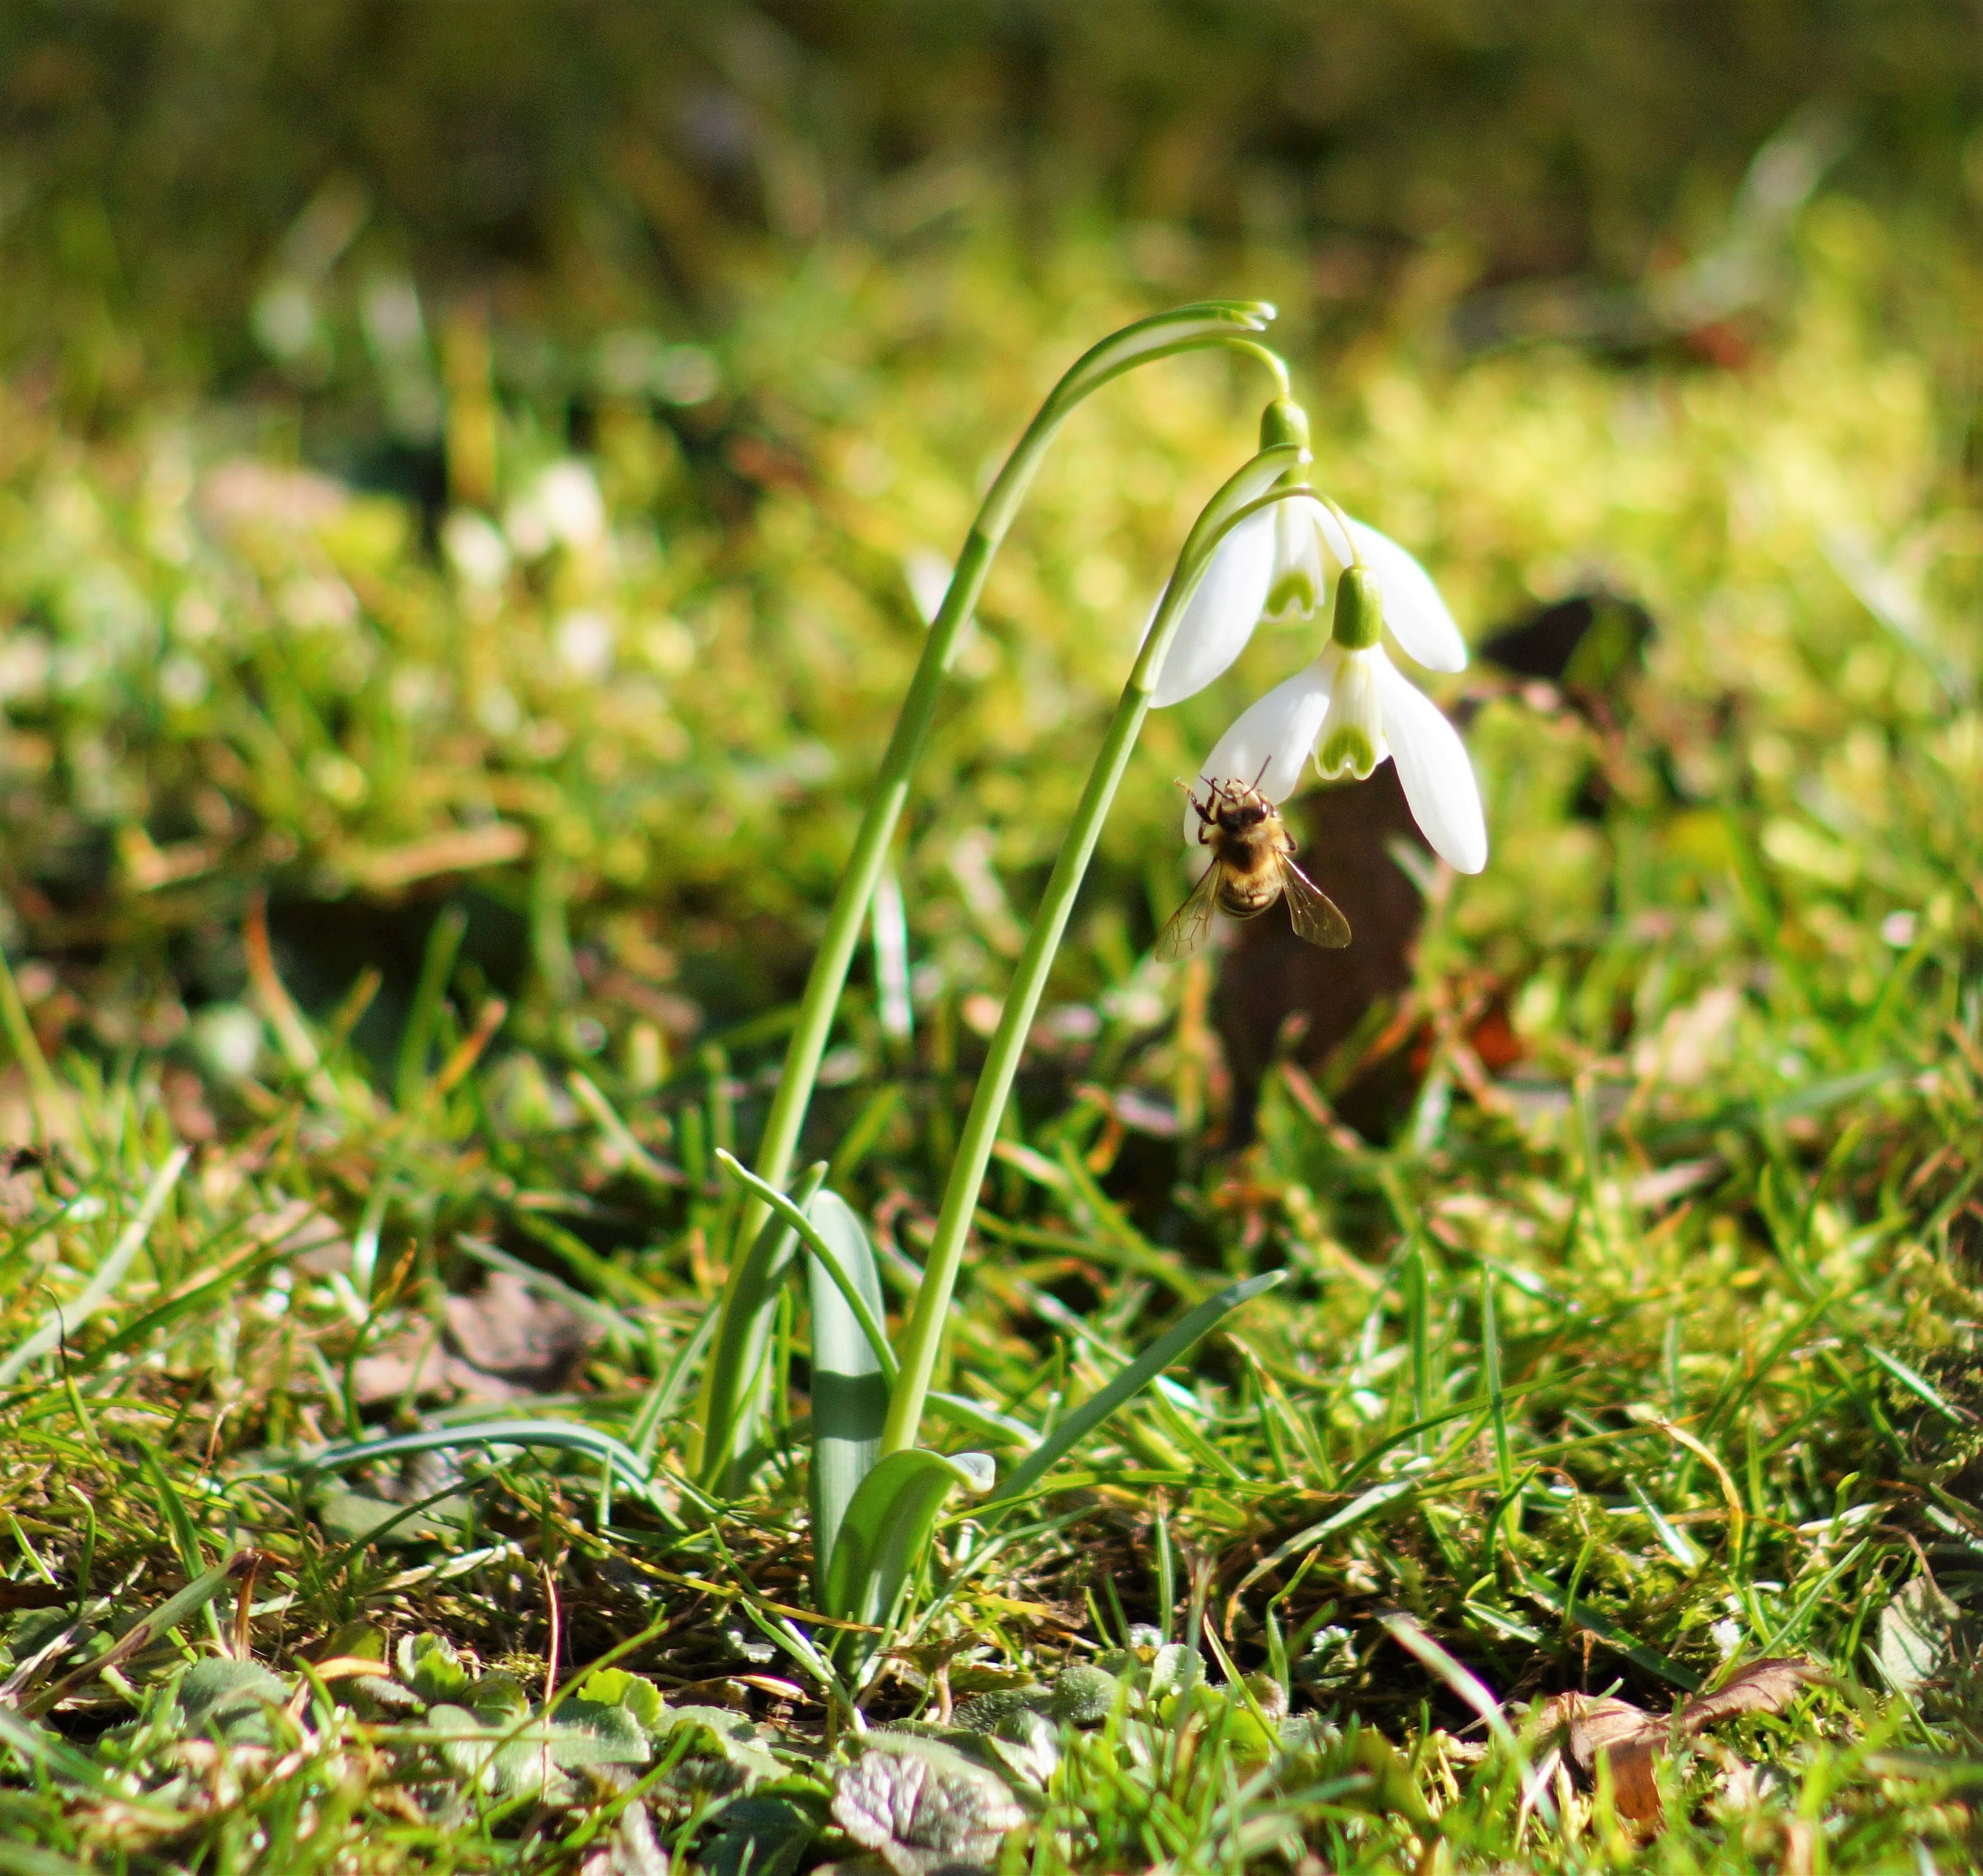
habitat, green, flower, flora, plant, grass, botany, leaf, land plant, lawn, woodland, forest, meadow, grass family, flowering plant, sunlight, wildflower